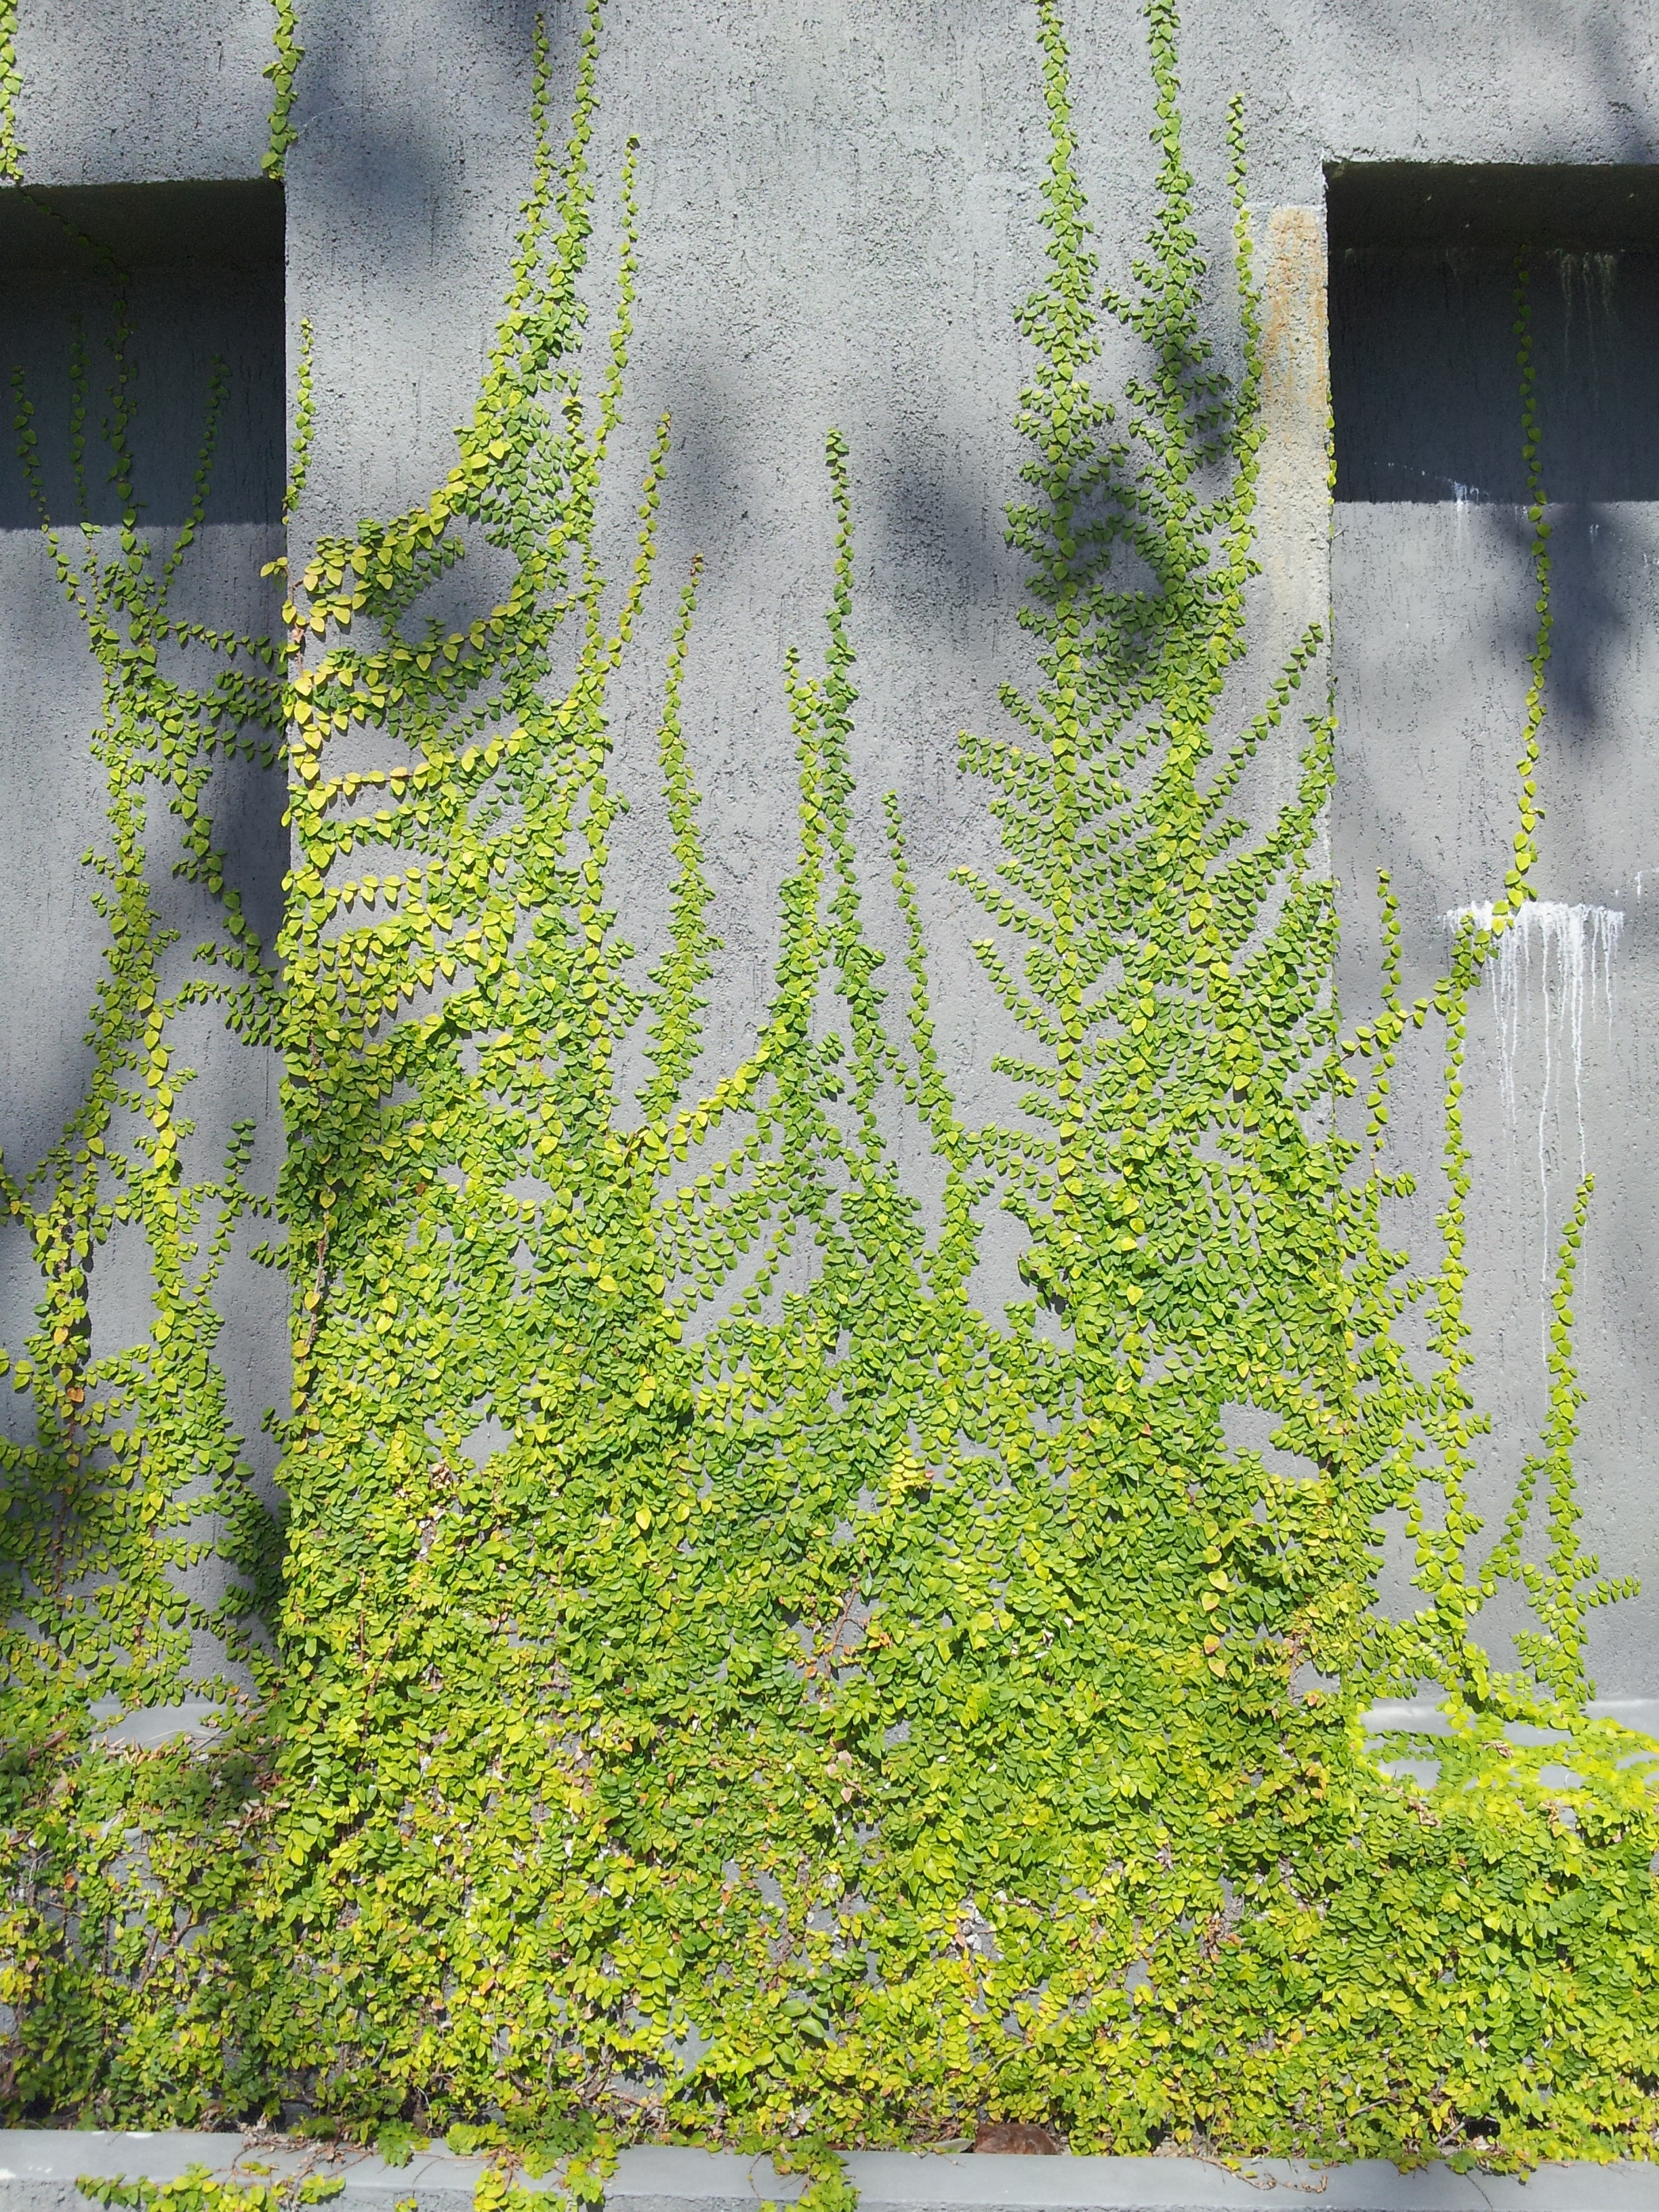
tree, nature, grass, plant, leaf, flower, wall, green, ivy, botany, garden, flora, plants, shrub, ecosystem, woody plant, land plant